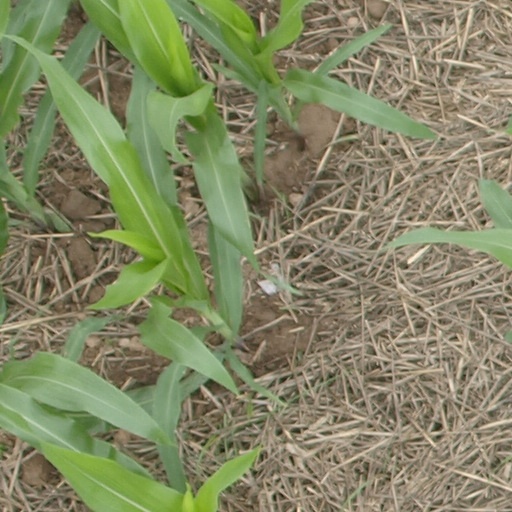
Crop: maize; corn